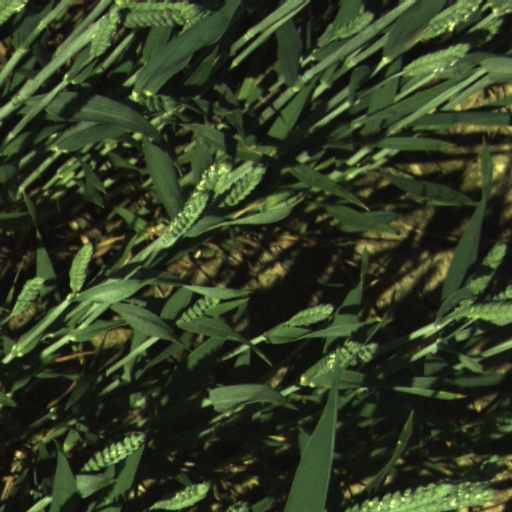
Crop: wheat